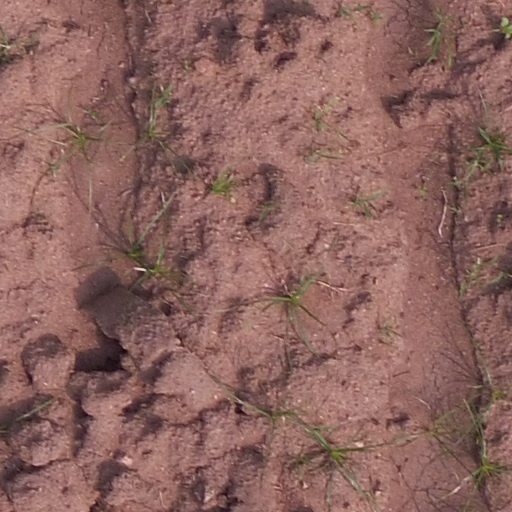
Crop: maize; corn